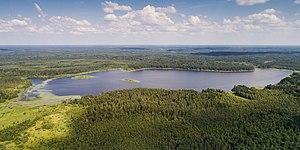
Les collines de Valdaï ou plateau de Valdaï sont une région de collines du nord-ouest de la Russie européenne, alignée du nord au sud, environ à mi-chemin entre Saint-Pétersbourg et Moscou, traversant les oblasts de Novgorod, Tver, Pskov et Smolensk.